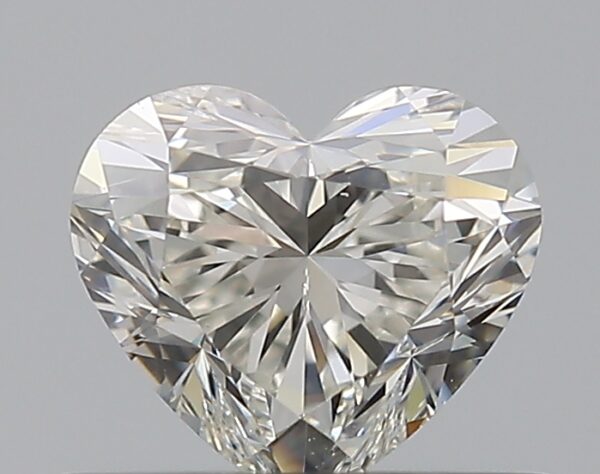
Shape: heart
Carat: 0.51
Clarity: VS1
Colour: H
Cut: EX
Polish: EX
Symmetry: EX
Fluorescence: N
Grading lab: GIA
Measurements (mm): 4.83 x 5.45 x 3.27